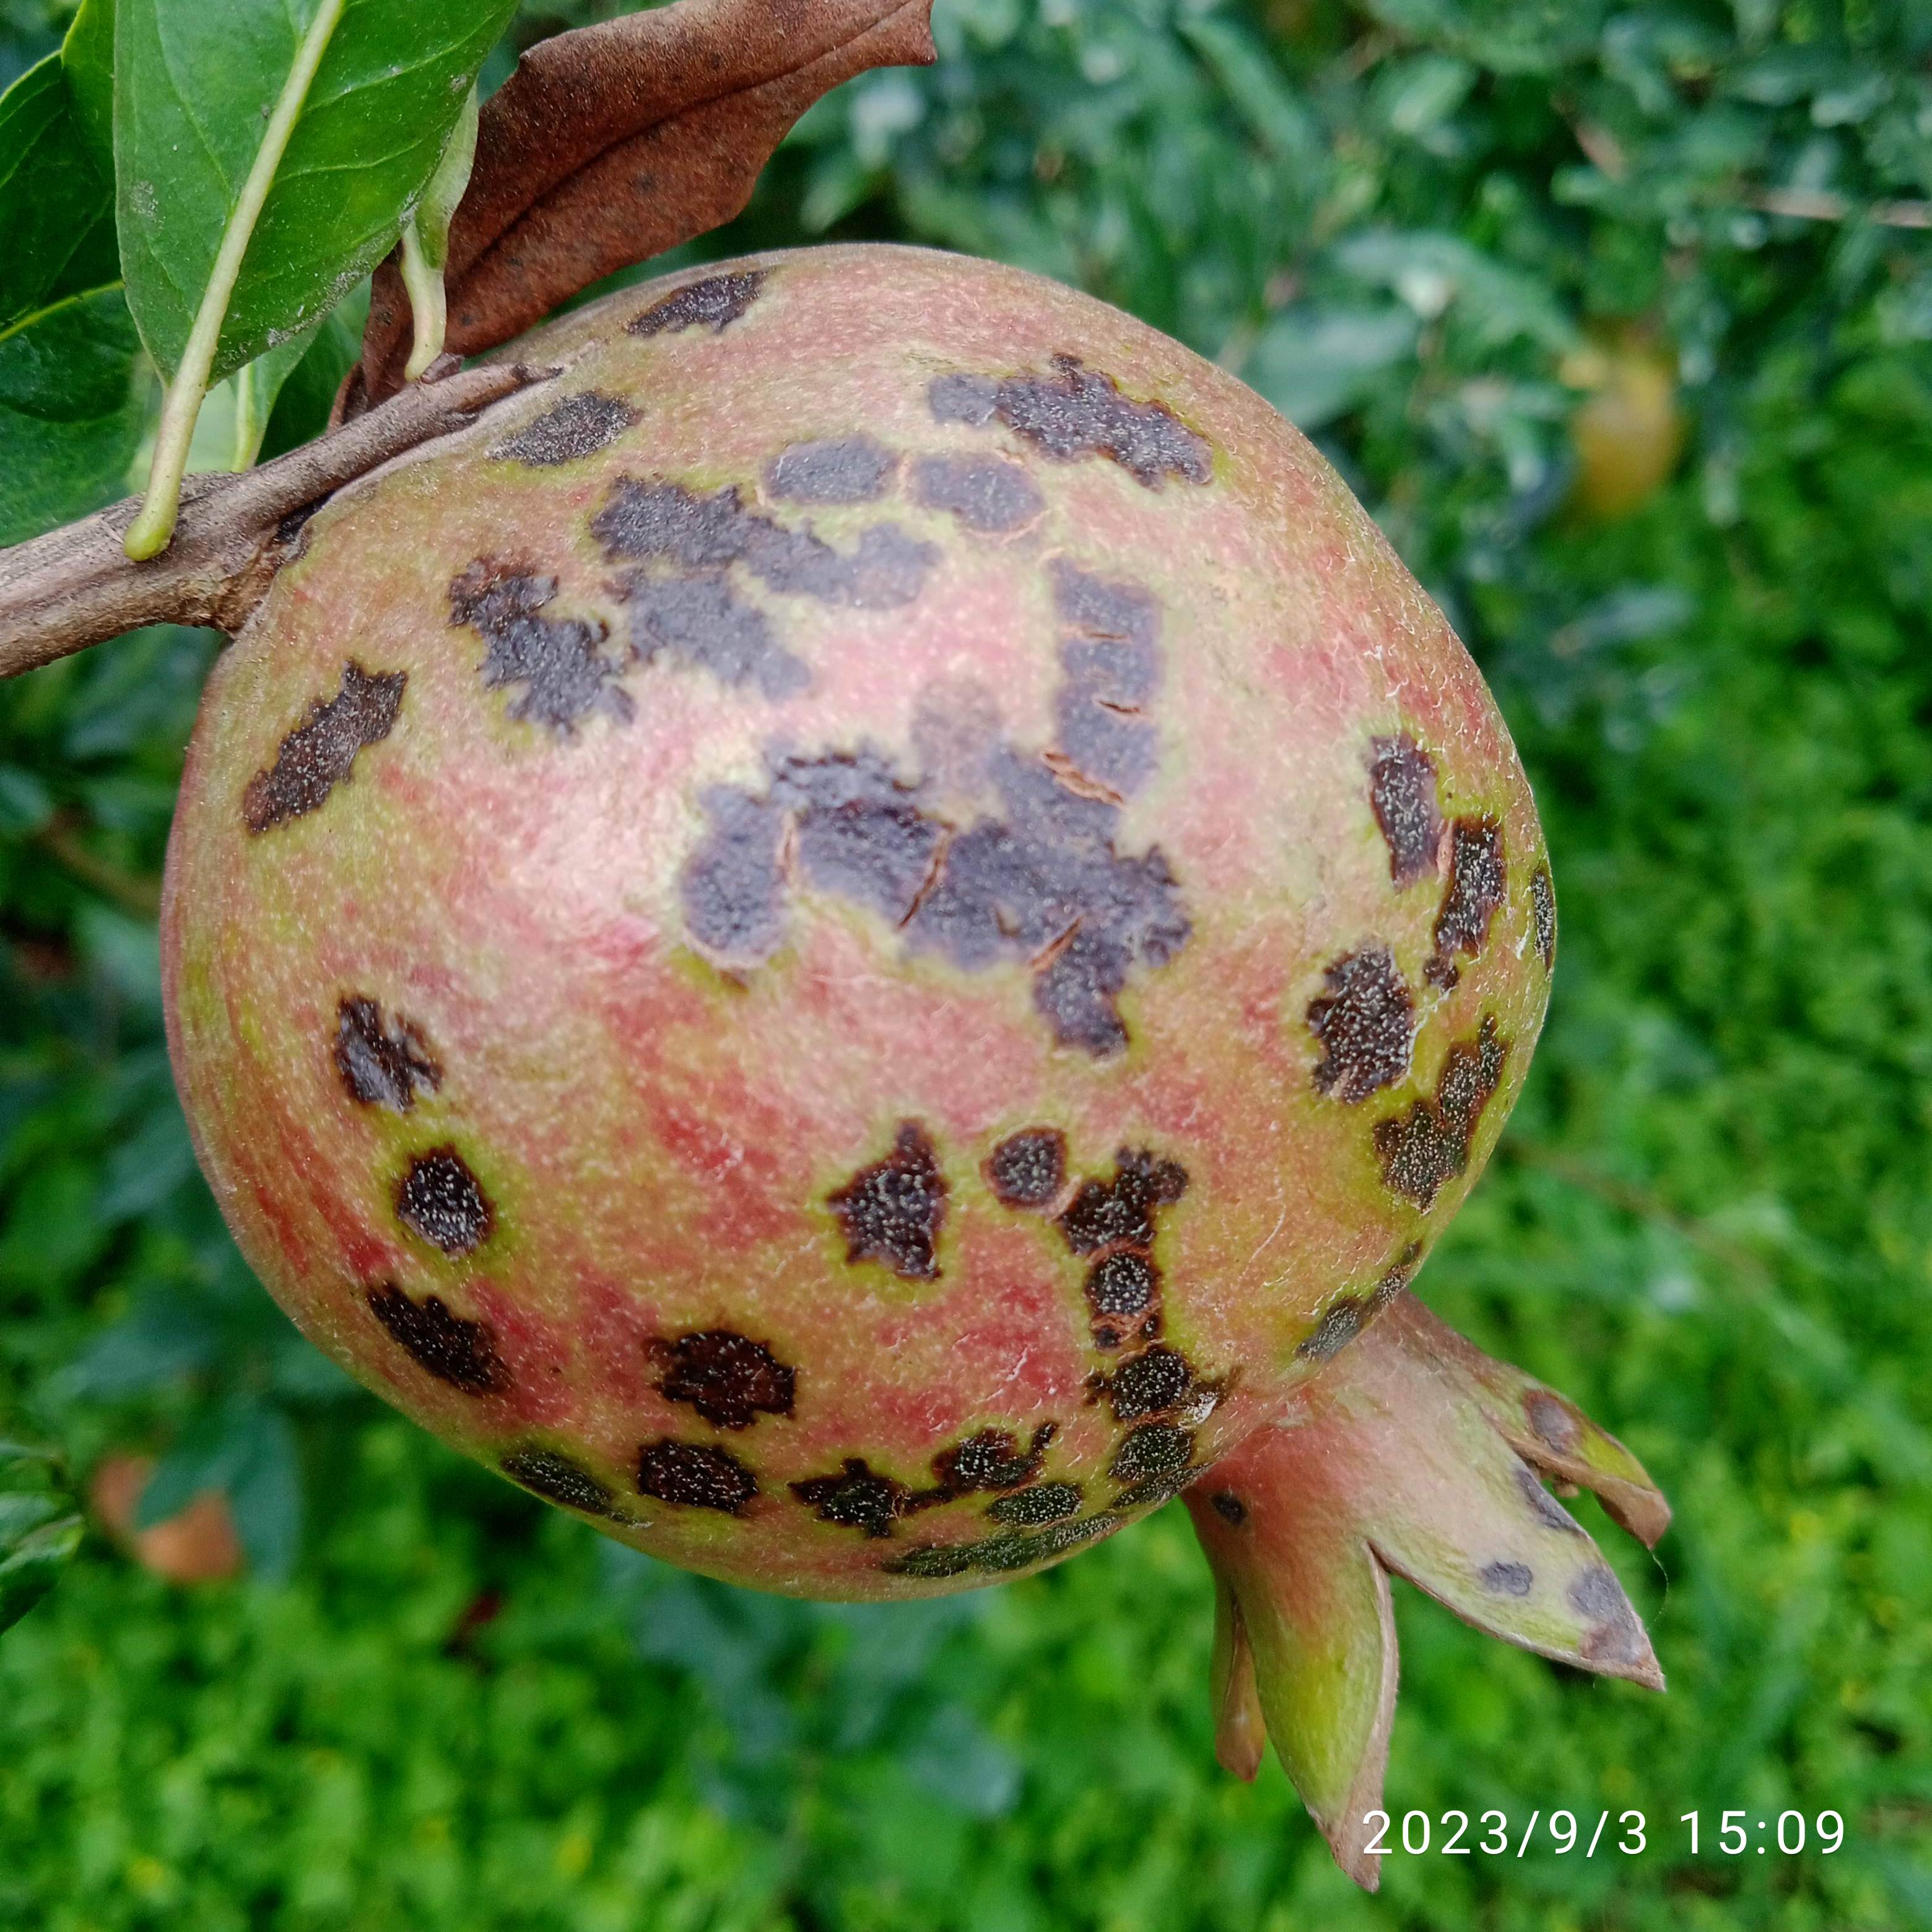
Label: Anthracnose